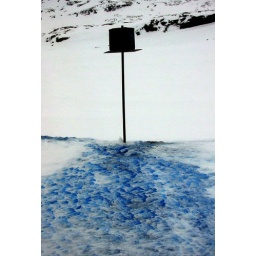
Left over saltblock for sheep and cattle